15th Field Artillery Regiment (Canada)

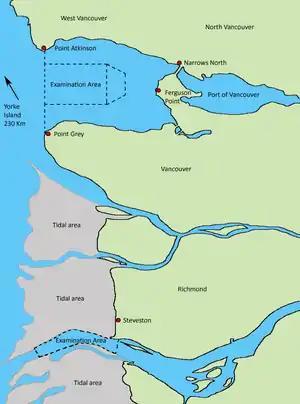
Map showing the location of the coastal defence forts manned by the 15th Coast Regiment, RCA

The 15th Coast Brigade was mobilized on 25 August 1939 before war was declared on Nazi Germany. None of the forts were complete when the soldiers arrived for duty so they had to help finish the construction. The batteries of the 15th Coast Brigade were sent to the following forts: